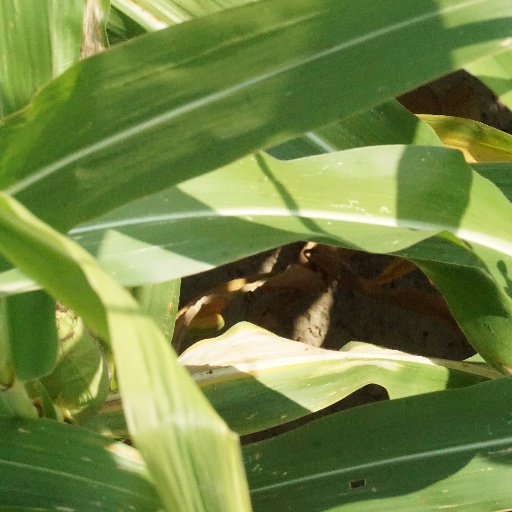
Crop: maize; corn